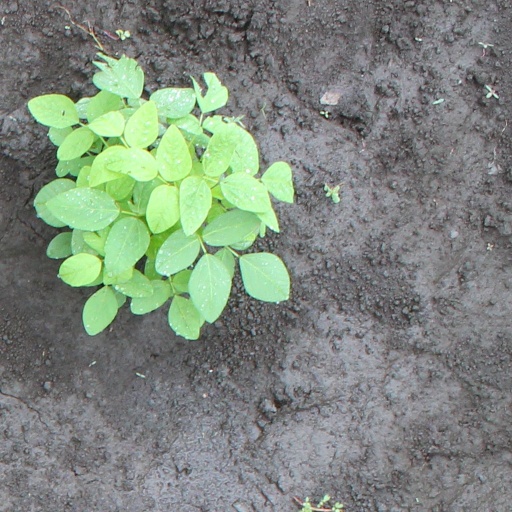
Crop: soybean